Yan Xishan

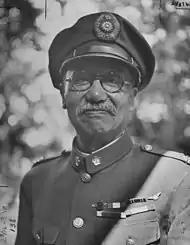
Yan Xishan in 1947

By executing commanders guilty of retreating, Yan succeeded in improving the morale of his forces. During the Battle of Pingxingguan, Yan's troops in Shanxi successfully resisted numerous Japanese assaults, and the Eighth Route Army harassed the Japanese from the rear and along their flanks. Other units of Yan's army successfully defended other nearby passes. After the Japanese had successfully broken into the Taiyuan Basin, they continued to encounter ferocious resistance. At Yuanping, a single brigade of Yan's troops held out against the Japanese advance for over a week, which allowed reinforcements sent by the Nationalist government to take up defensive positions at the Battle of Xinkou. The Communist generals Zhu De and Peng Dehuai criticized Yan for what they called "suicidal tactics," but Yan was confident that the heavy losses suffered by the Japanese would eventually demoralize them and force them to abandon their effort to take Shanxi.